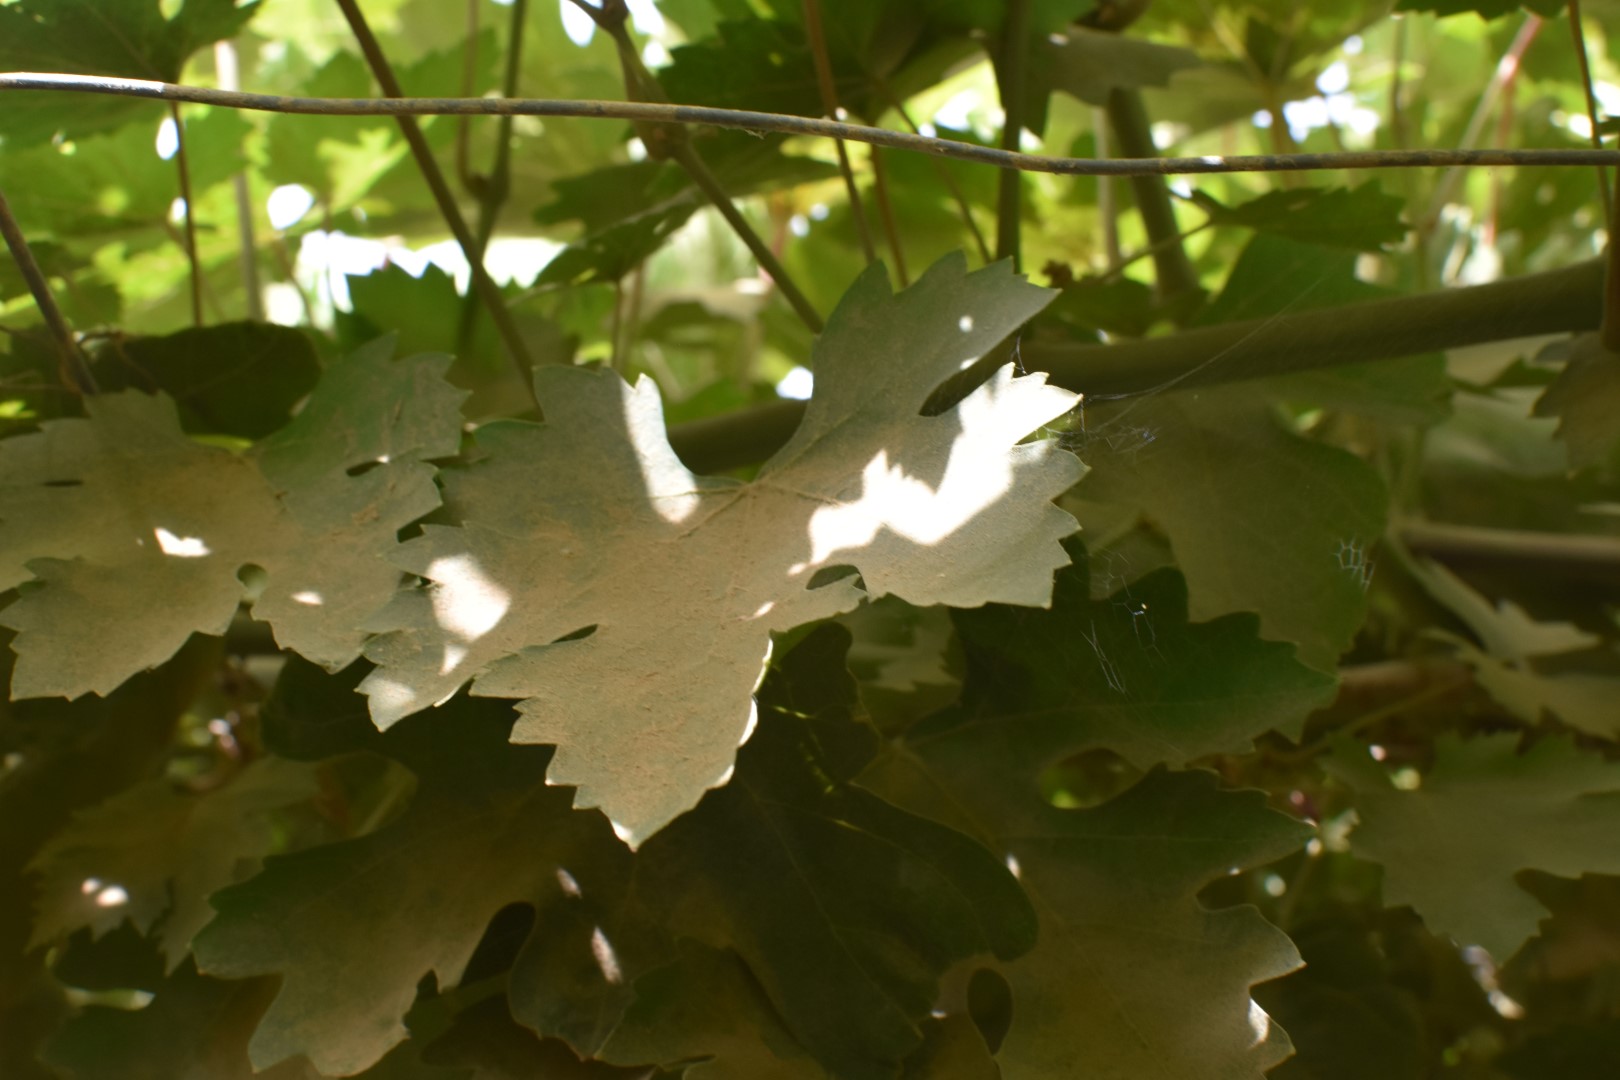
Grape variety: Riasi